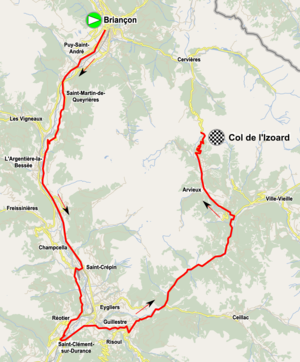
La 4ᵉ édition de La course by Le Tour de France a lieu le 20 et 22 juillet 2017. Elle comporte deux étapes, mais seule la première fait partie de l'UCI World Tour féminin 2017, la seconde n'attribuant pas de points UCI. Elle est organisée par Amaury Sport Organisation tout comme le Tour de France.